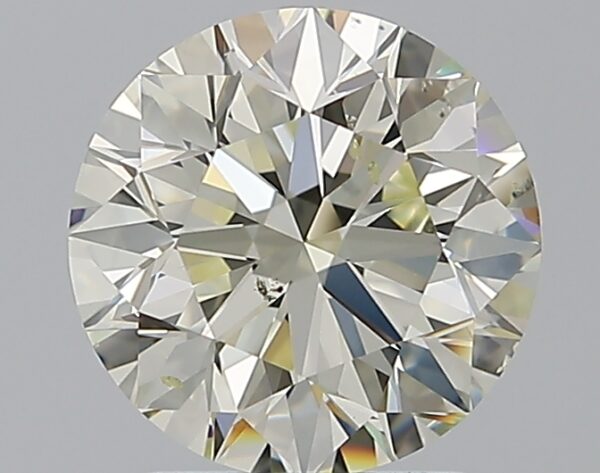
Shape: round
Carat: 2.01
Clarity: SI1
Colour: N
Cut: EX
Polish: EX
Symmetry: EX
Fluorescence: N
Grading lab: GIA
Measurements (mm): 7.98 x 8.02 x 5.06